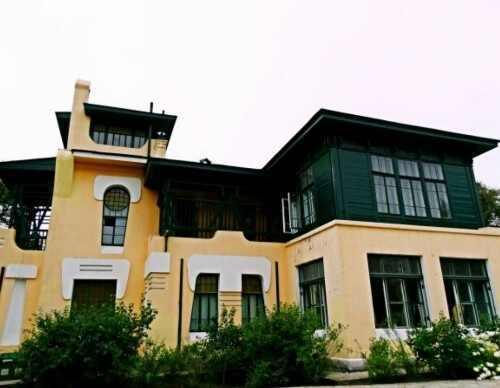
地标名称：哈尔滨市南岗博物馆
所在城市：哈尔滨市·南岗区